Robert Holmes (scriptwriter)

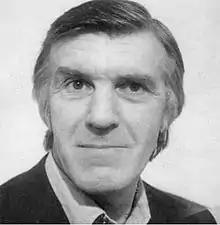
Holmes in an image from a documentary on the DVD release of "The Two Doctors"

Robert Colin Holmes (2 April 1926 – 24 May 1986) was a British television scriptwriter. For over 25 years, he contributed to some of the most popular programmes screened in the UK. He is particularly remembered for his work on science fiction programmes, most notably his extensive contributions to "Doctor Who", which included working as its script editor from 1974 to 1977.